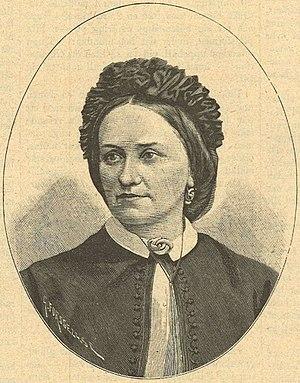
La condition des femmes en Suède concerne la place des femmes dans la société pendant l'histoire de la Suède.